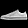
Label: Sneaker